Martin A. Pomerantz

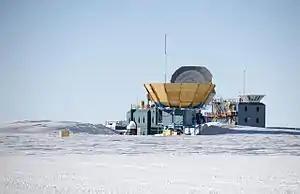
The Martin A. Pomerantz Observatory (foreground) and Dark Sector Laboratory (background) at Amundsen–Scott South Pole Station.

Pomerantz saw the potential of the South Pole as an observing platform remarkably early. Its proximity to the South magnetic pole of the Earth means that charged cosmic rays can be detected there without the deflections they experience when detected at lower latitudes. Astronomical observations near the Earth's poles can be done over long periods, without the diurnal variations at lower latitudes. The South Pole is at an altitude of nearly , so the astronomical seeing should be comparable to other high-altitude observatories; the extreme cold in Antarctica also corresponds to relatively little water vapor in the atmosphere there, which is a particular advantage for infrared astronomy. Finally, the South Pole lies at the top of a very deep, nearly permanent ice sheet that has been used to advantage in experiments such as the IceCube Neutrino Detector.